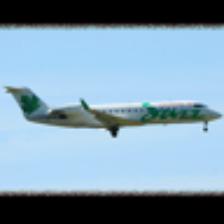
Label: NonHuman